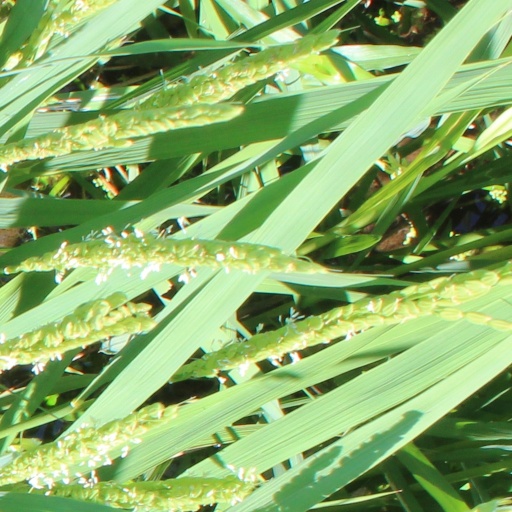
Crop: rice